Demographics of Luxembourg

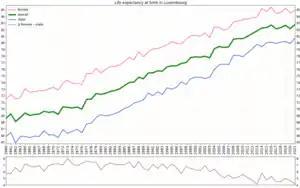
Life expectancy at birth in Luxembourg

Luxembourg does not formally collect ethnic or racial data of its citizens. The foreign population resident in Luxembourg currently numbers over 313,407, corresponding to 47.43% of the total population (compared to 13.2% in 1961). That means there are currently almost as many immigrants as there are native citizens. These immigrants are overwhelmingly nationals of EU countries (accounting for over 80%), by far the greater part of whom originally come from Portugal, Italy and the two neighbouring countries, France and Belgium. For some years, there has also been a large increase in the number of immigrants and asylum seekers from the countries of Eastern Europe, and especially the new republics to have emerged from the former Yugoslavia (Bosnia and Herzegovina, Serbia, and Montenegro). These immigrants include a considerable proportion of young people. Immigrants (especially asylum seekers) have a strong impact on the birth rate, accounting for nearly 50% of births in Luxembourg. The population of Ukrainian immigrants increased dramatically following the 2022 invasion of Ukraine, representing nearly a percent of the total population as of 2023.